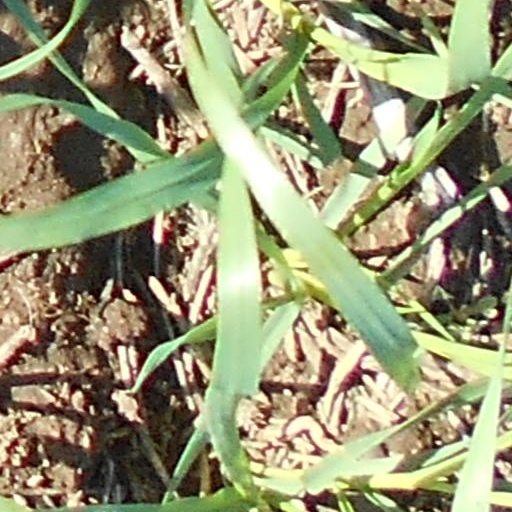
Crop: wheat